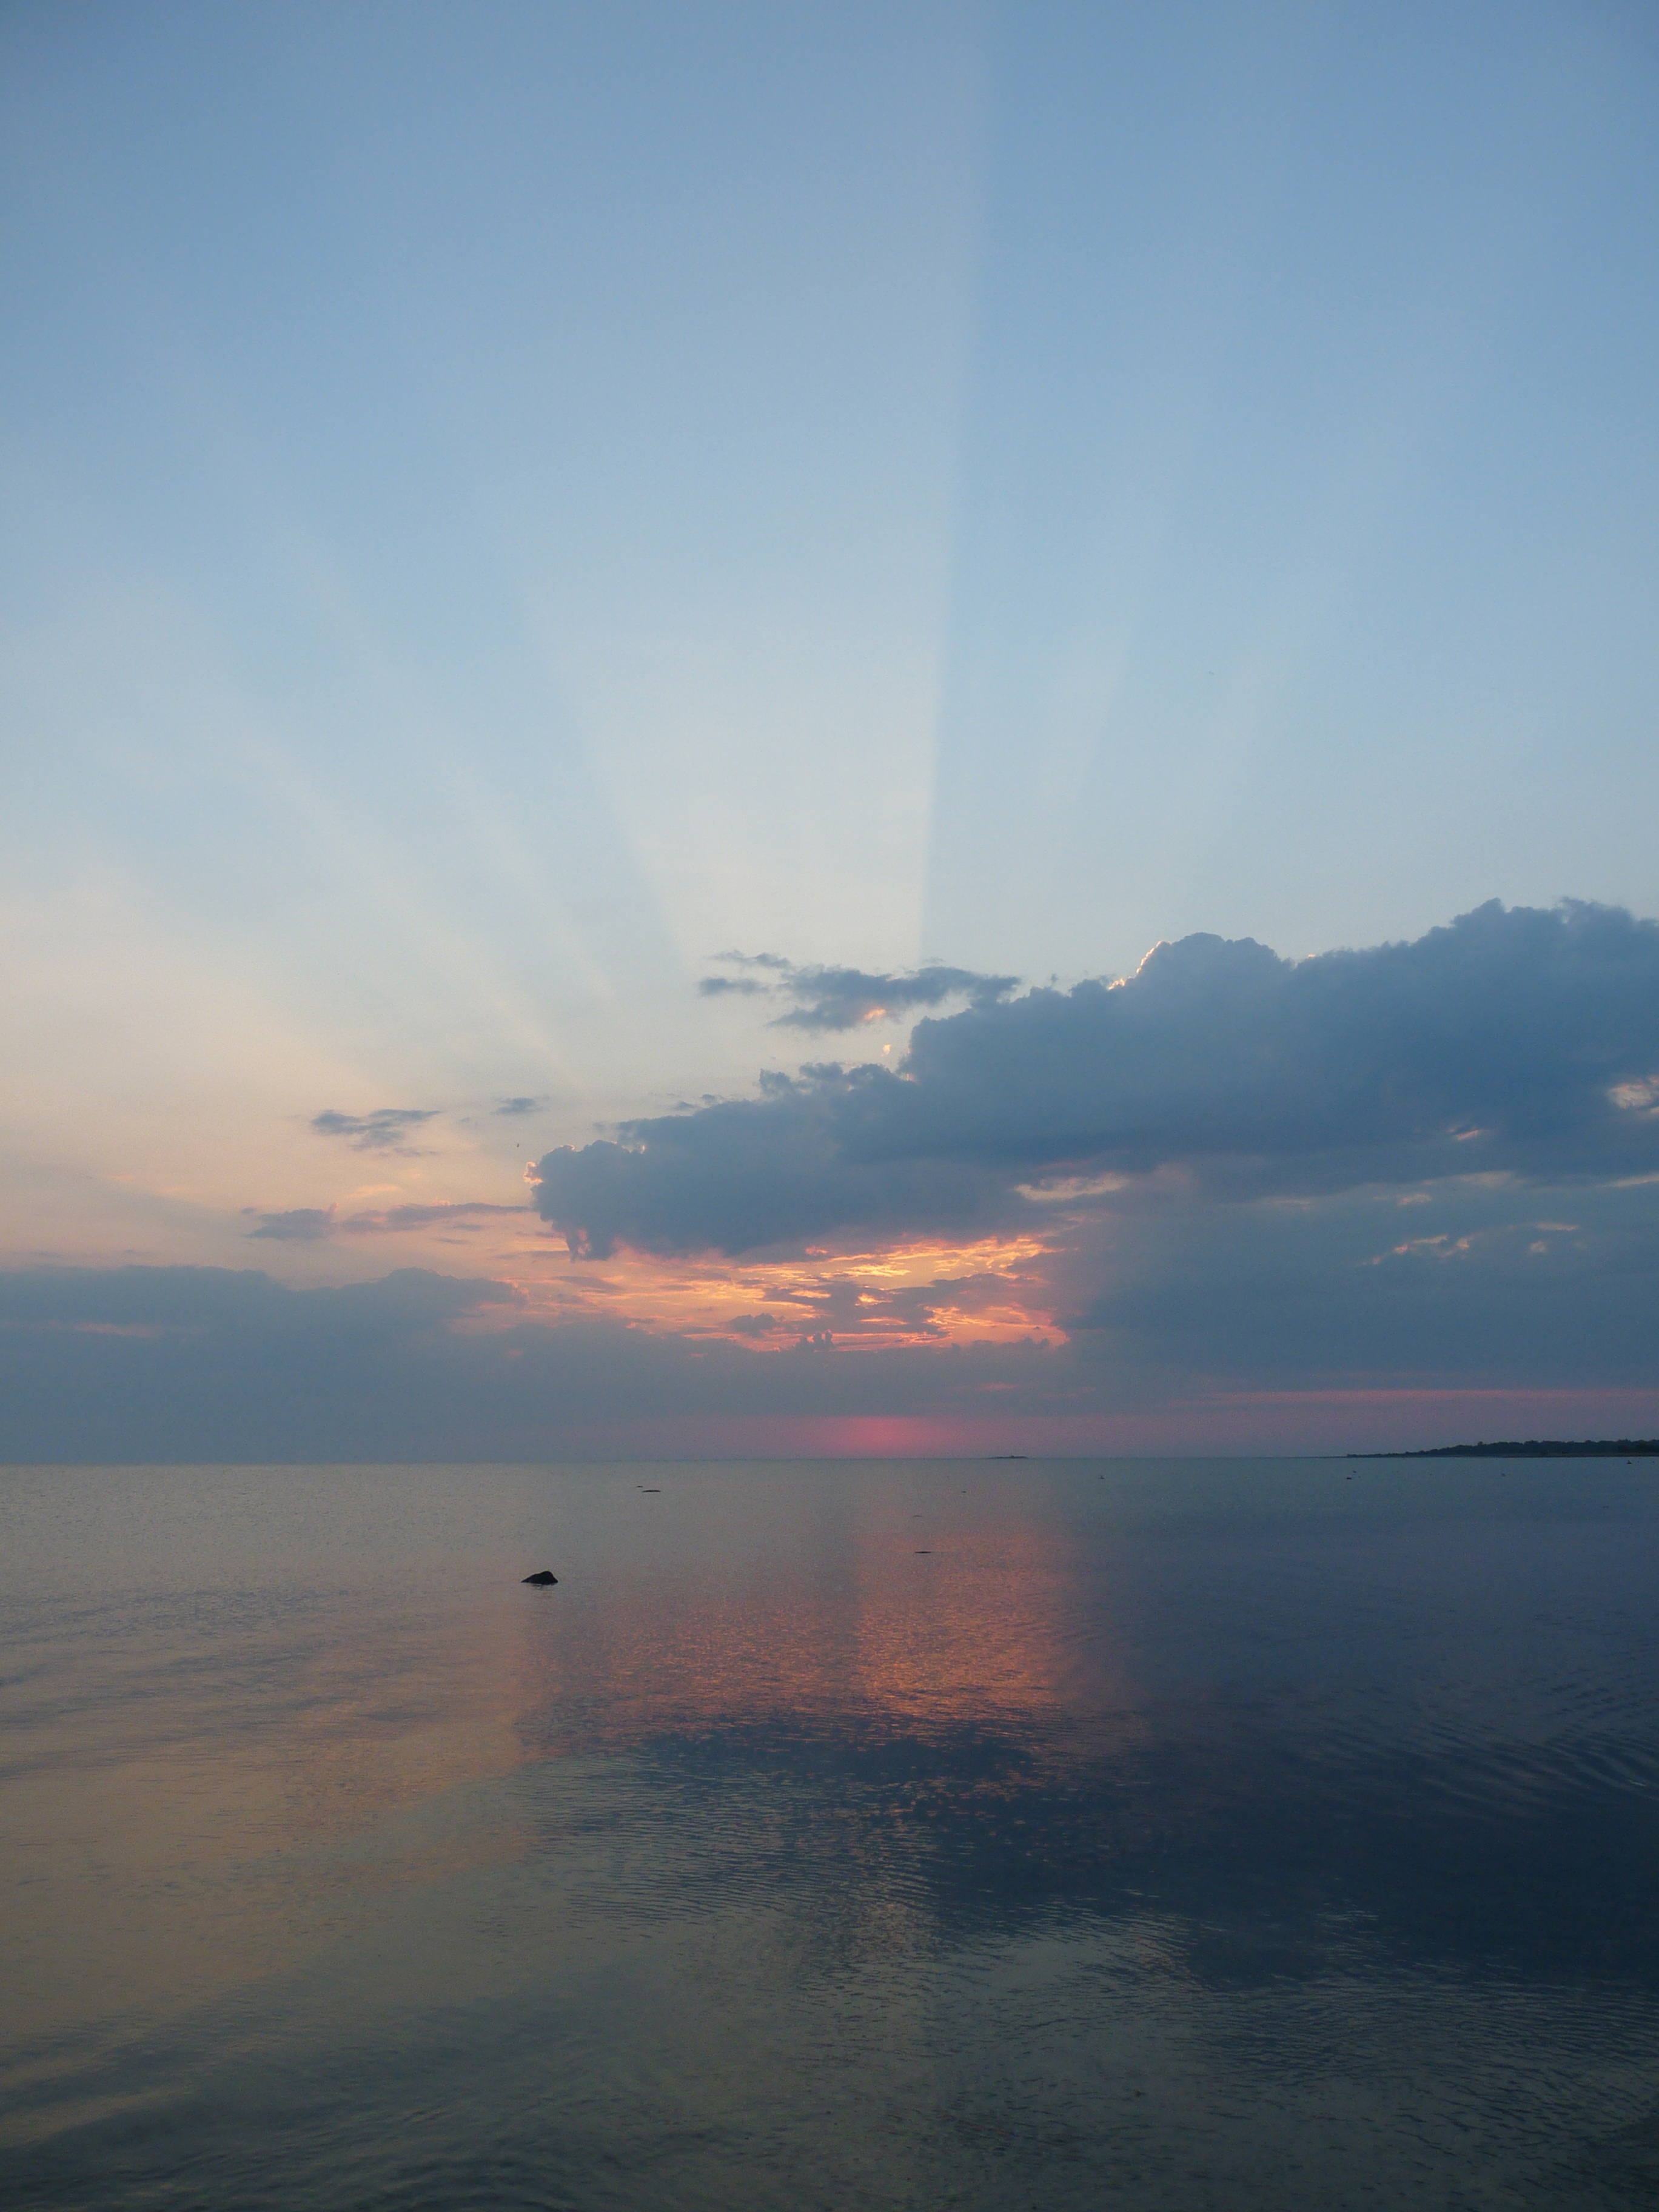
landscape, sea, coast, nature, ocean, horizon, cloud, sky, sun, sunrise, sunset, sunlight, morning, dawn, atmosphere, summer, dusk, evening, reflection, seascape, bay, sunrays, estonia, afterglow, atmospheric phenomenon, saaremaa island, roopa peninsula